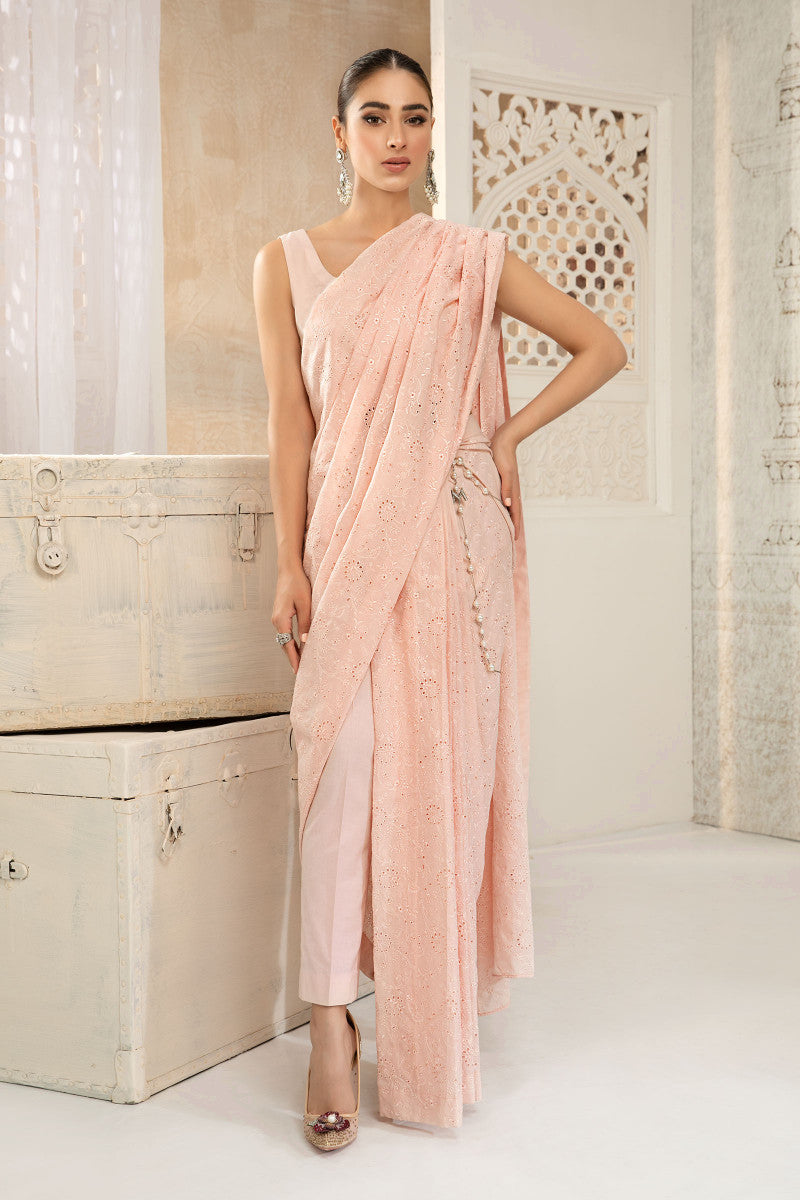
pink karigar embroidered s